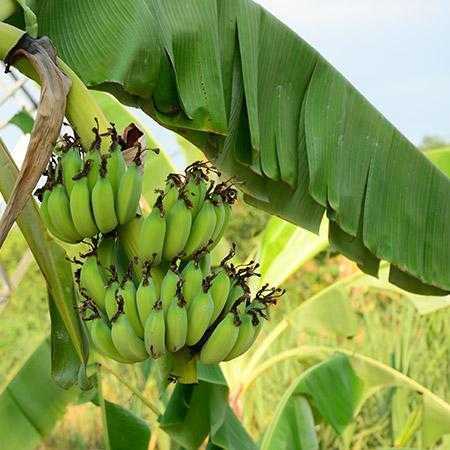
Label: Banana